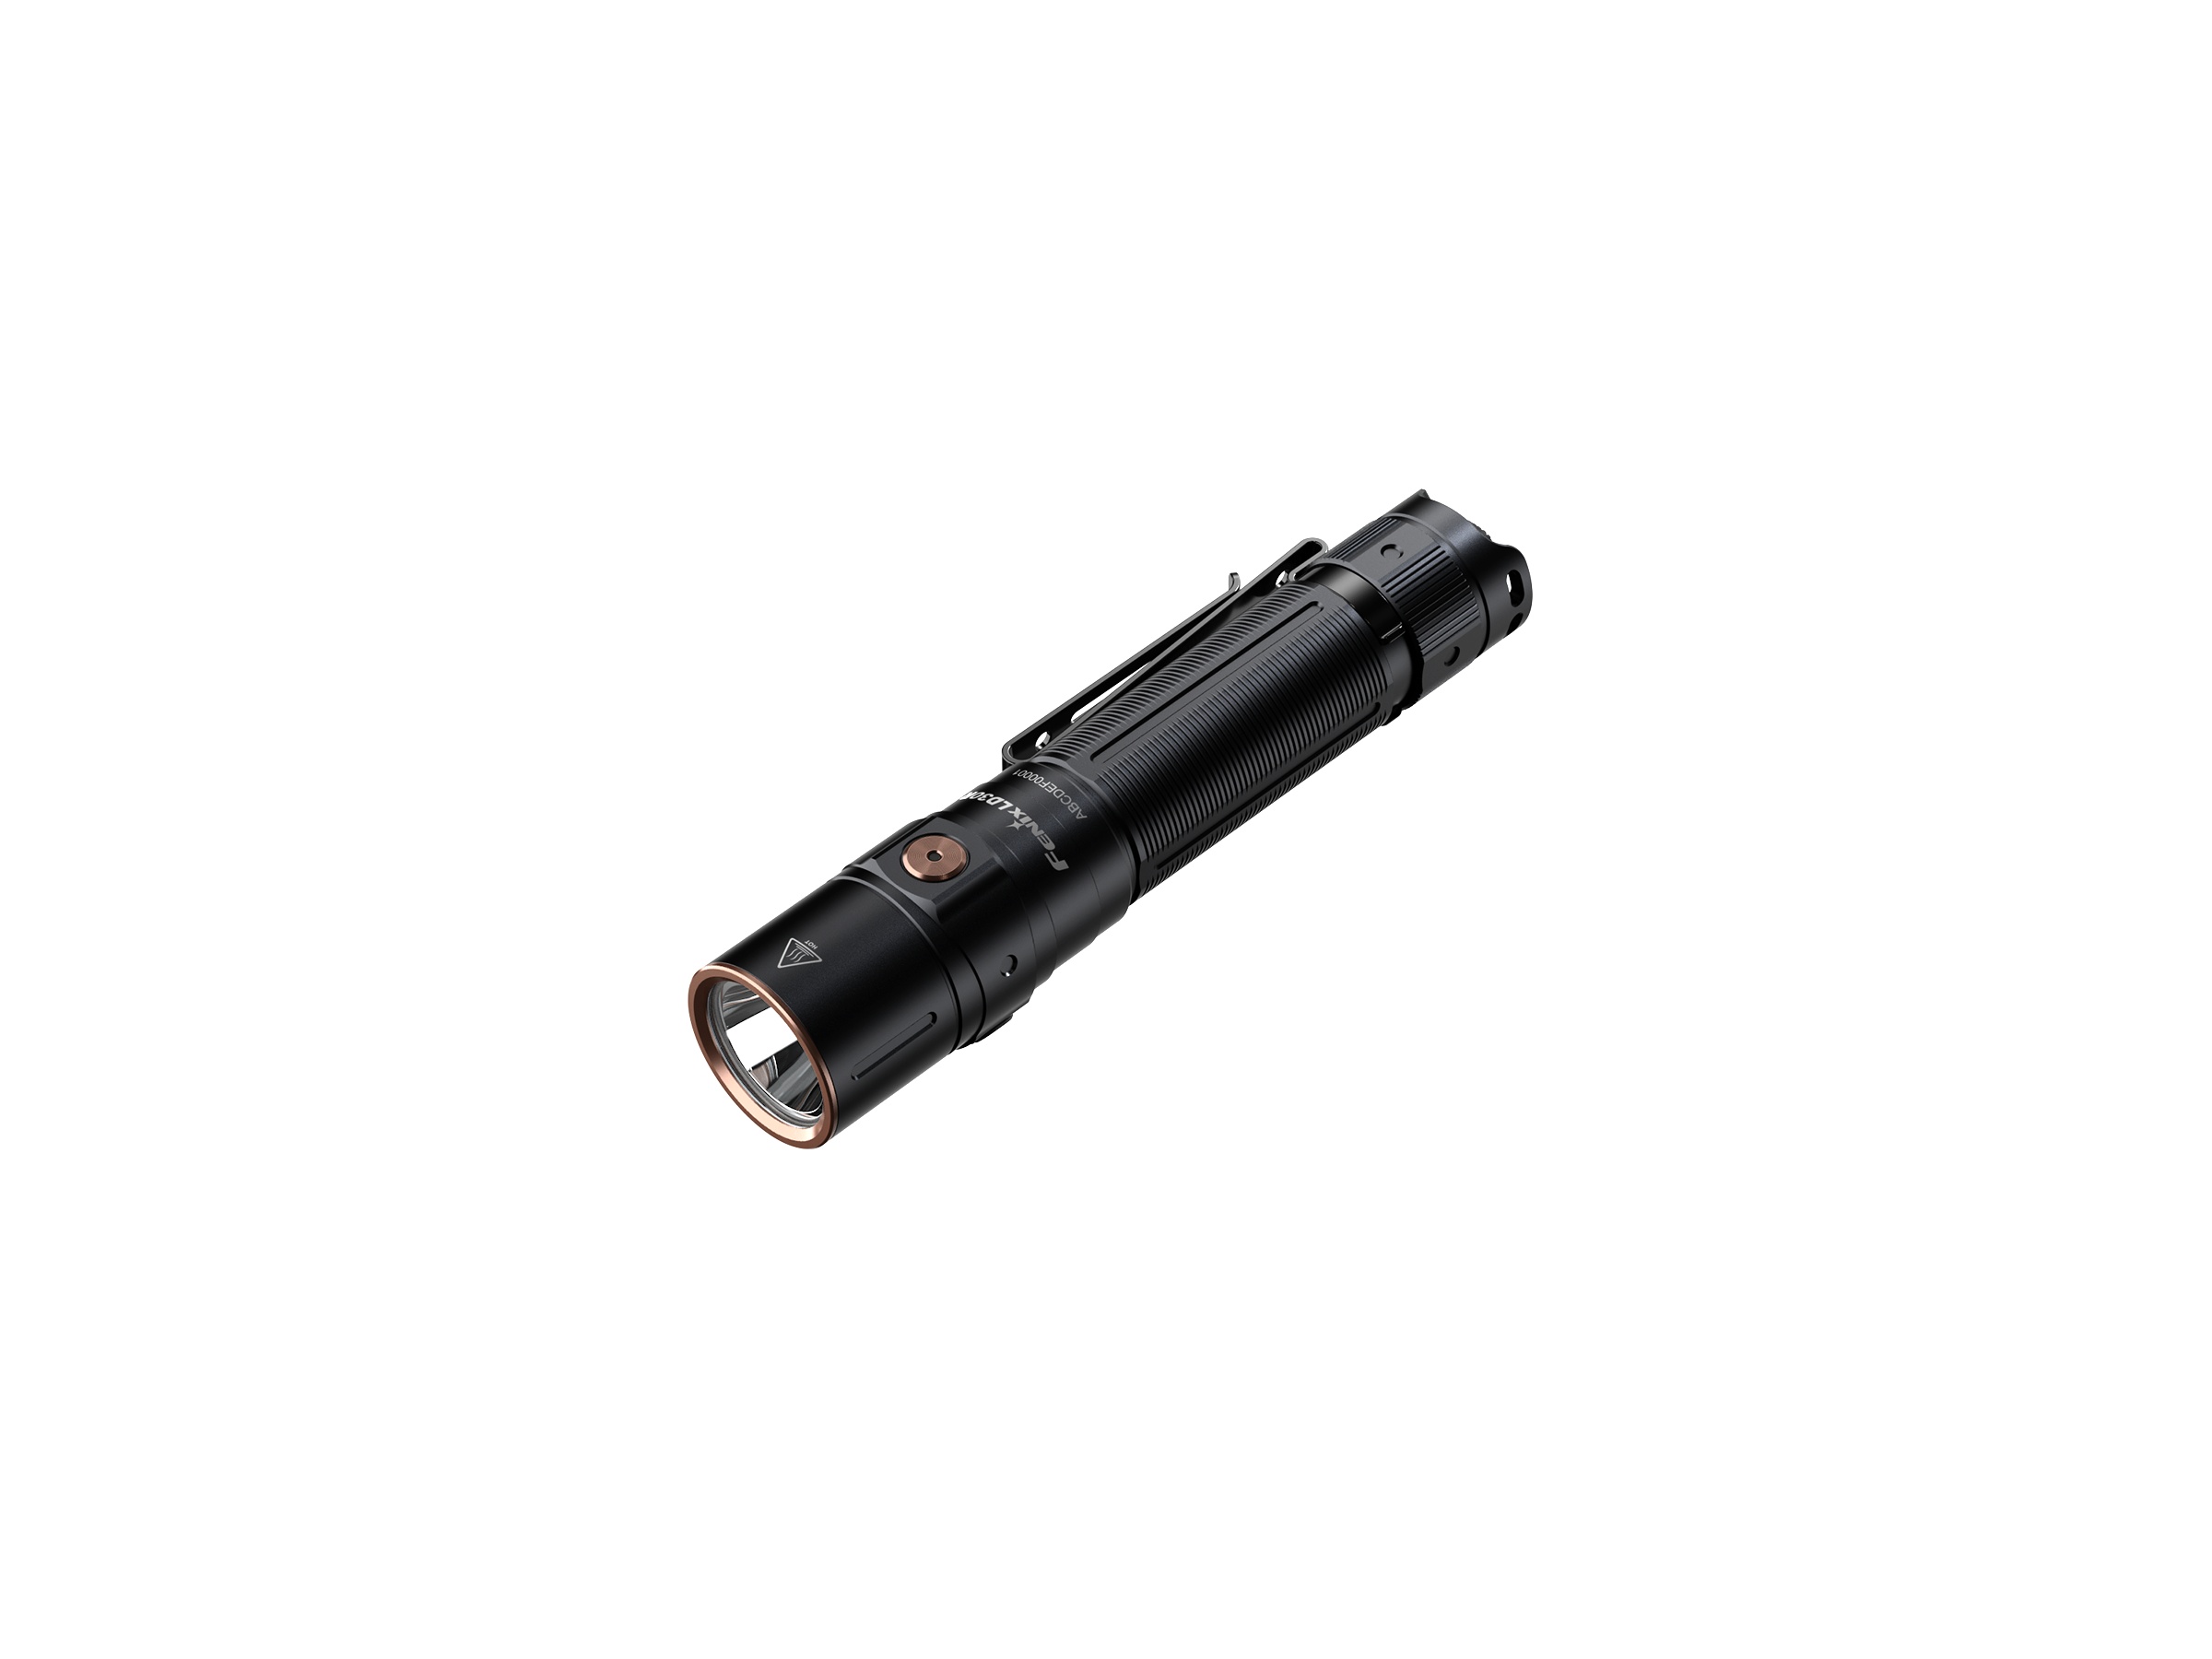
Fenix LD30R High-Performance Lightweight Flashlight
Discover the Fenix LD30R, a pocket-sized powerhouse designed for anything from outdoor adventures to everyday carry. With a powerful 1700-lumen output and a beam that stretches up to 267 meters, this flashlight ensures no corner remains in the dark. The USB-C rechargeable feature, running on a single 18650 battery, offers up to 750 hours of runtime, marrying performance with modern-day convenience. Its unique two-way pocket clip transforms it into a headlamp in a jiffy, while the IP68 rating and intelligent overheat protection underscore its resilience. From its SOS mode to its battery level indicator, the LR30R is the perfect blend of functionality and sophistication for every adventure.
Brand: Fenix Store
Category: Hardware > Tools > Flashlights & Headlamps > Flashlights > Handheld Torches